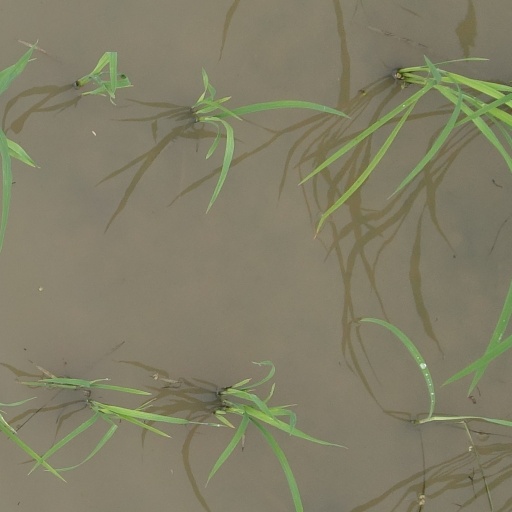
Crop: rice